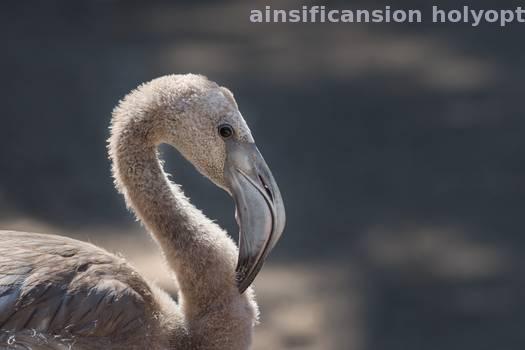
Label: Watermark